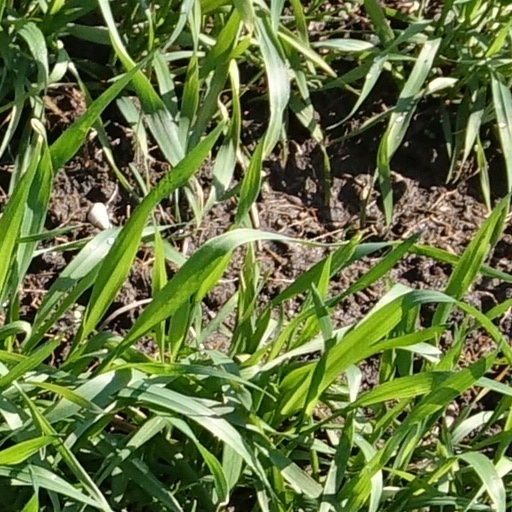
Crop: wheat